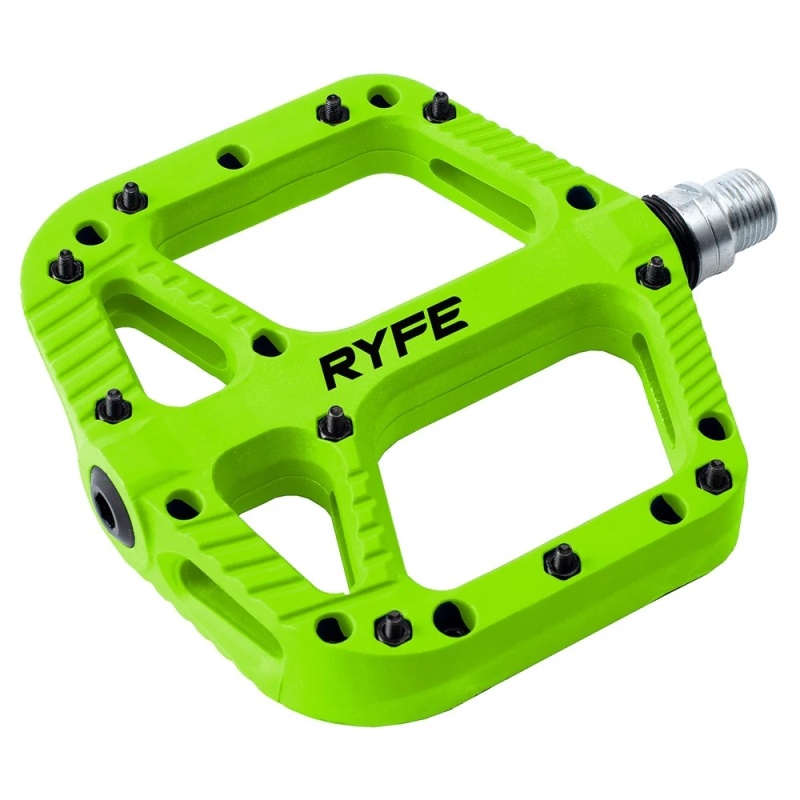
Ryfe Pedals Sasquatch Green
- Large Flat MTB pedal - Sealed Bearing - Replaceable Pins - Nylon Composite Thermoplastic - 417g per pair - 110mm x 117mm x 17mm
Brand: Ryfe
Category: Sporting Goods > Outdoor Recreation > Cycling > Bicycle Parts > Bicycle Drivetrain Parts > Bicycle Pedals